Steven Neil Evans

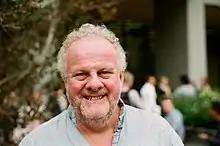
Evans in 2014

Steven Neil Evans (born 12 August 1960) is an Australian-American statistician and mathematician, specializing in stochastic processes.